Nadiya Savchenko

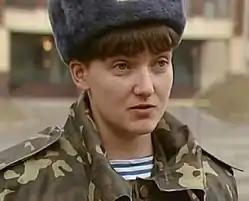
Savchenko is a Ukrainian military pilot and a former first lieutenant of the Ukrainian Air Force. She resigned after being elected as a member of the Ukrainian parliament.

Nadiya Savchenko and her younger sister Vira were born in Kyiv in the Troieshchyna neighbourhood. Their father was an agricultural engineer, their mother a designer and cargo manager. Savchenko's father was a member of the Communist Party of the Soviet Union while her mother was an anti-communist. Her mother and sister Vira said in an interview that she and her sister were brought up in a Ukrainian-speaking household and attended Ukrainian-language schools.